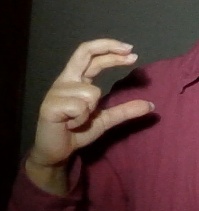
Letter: thal